Münch (motorcycles)

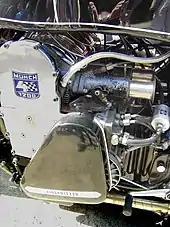
1200 TTS-E "Einspritzer" showing belt-driven Kugelfischer fuel injection pump with injectors fitted into manifold

The 1200TTS model was originally fitted with a pair of Weber 40DCOE carburetors, but by 1973 "Kugelfischer" mechanical fuel injection was available (designated Model 1200 TTS-E – "Einspritzer" – the German word for injection), which gave 100 hp.